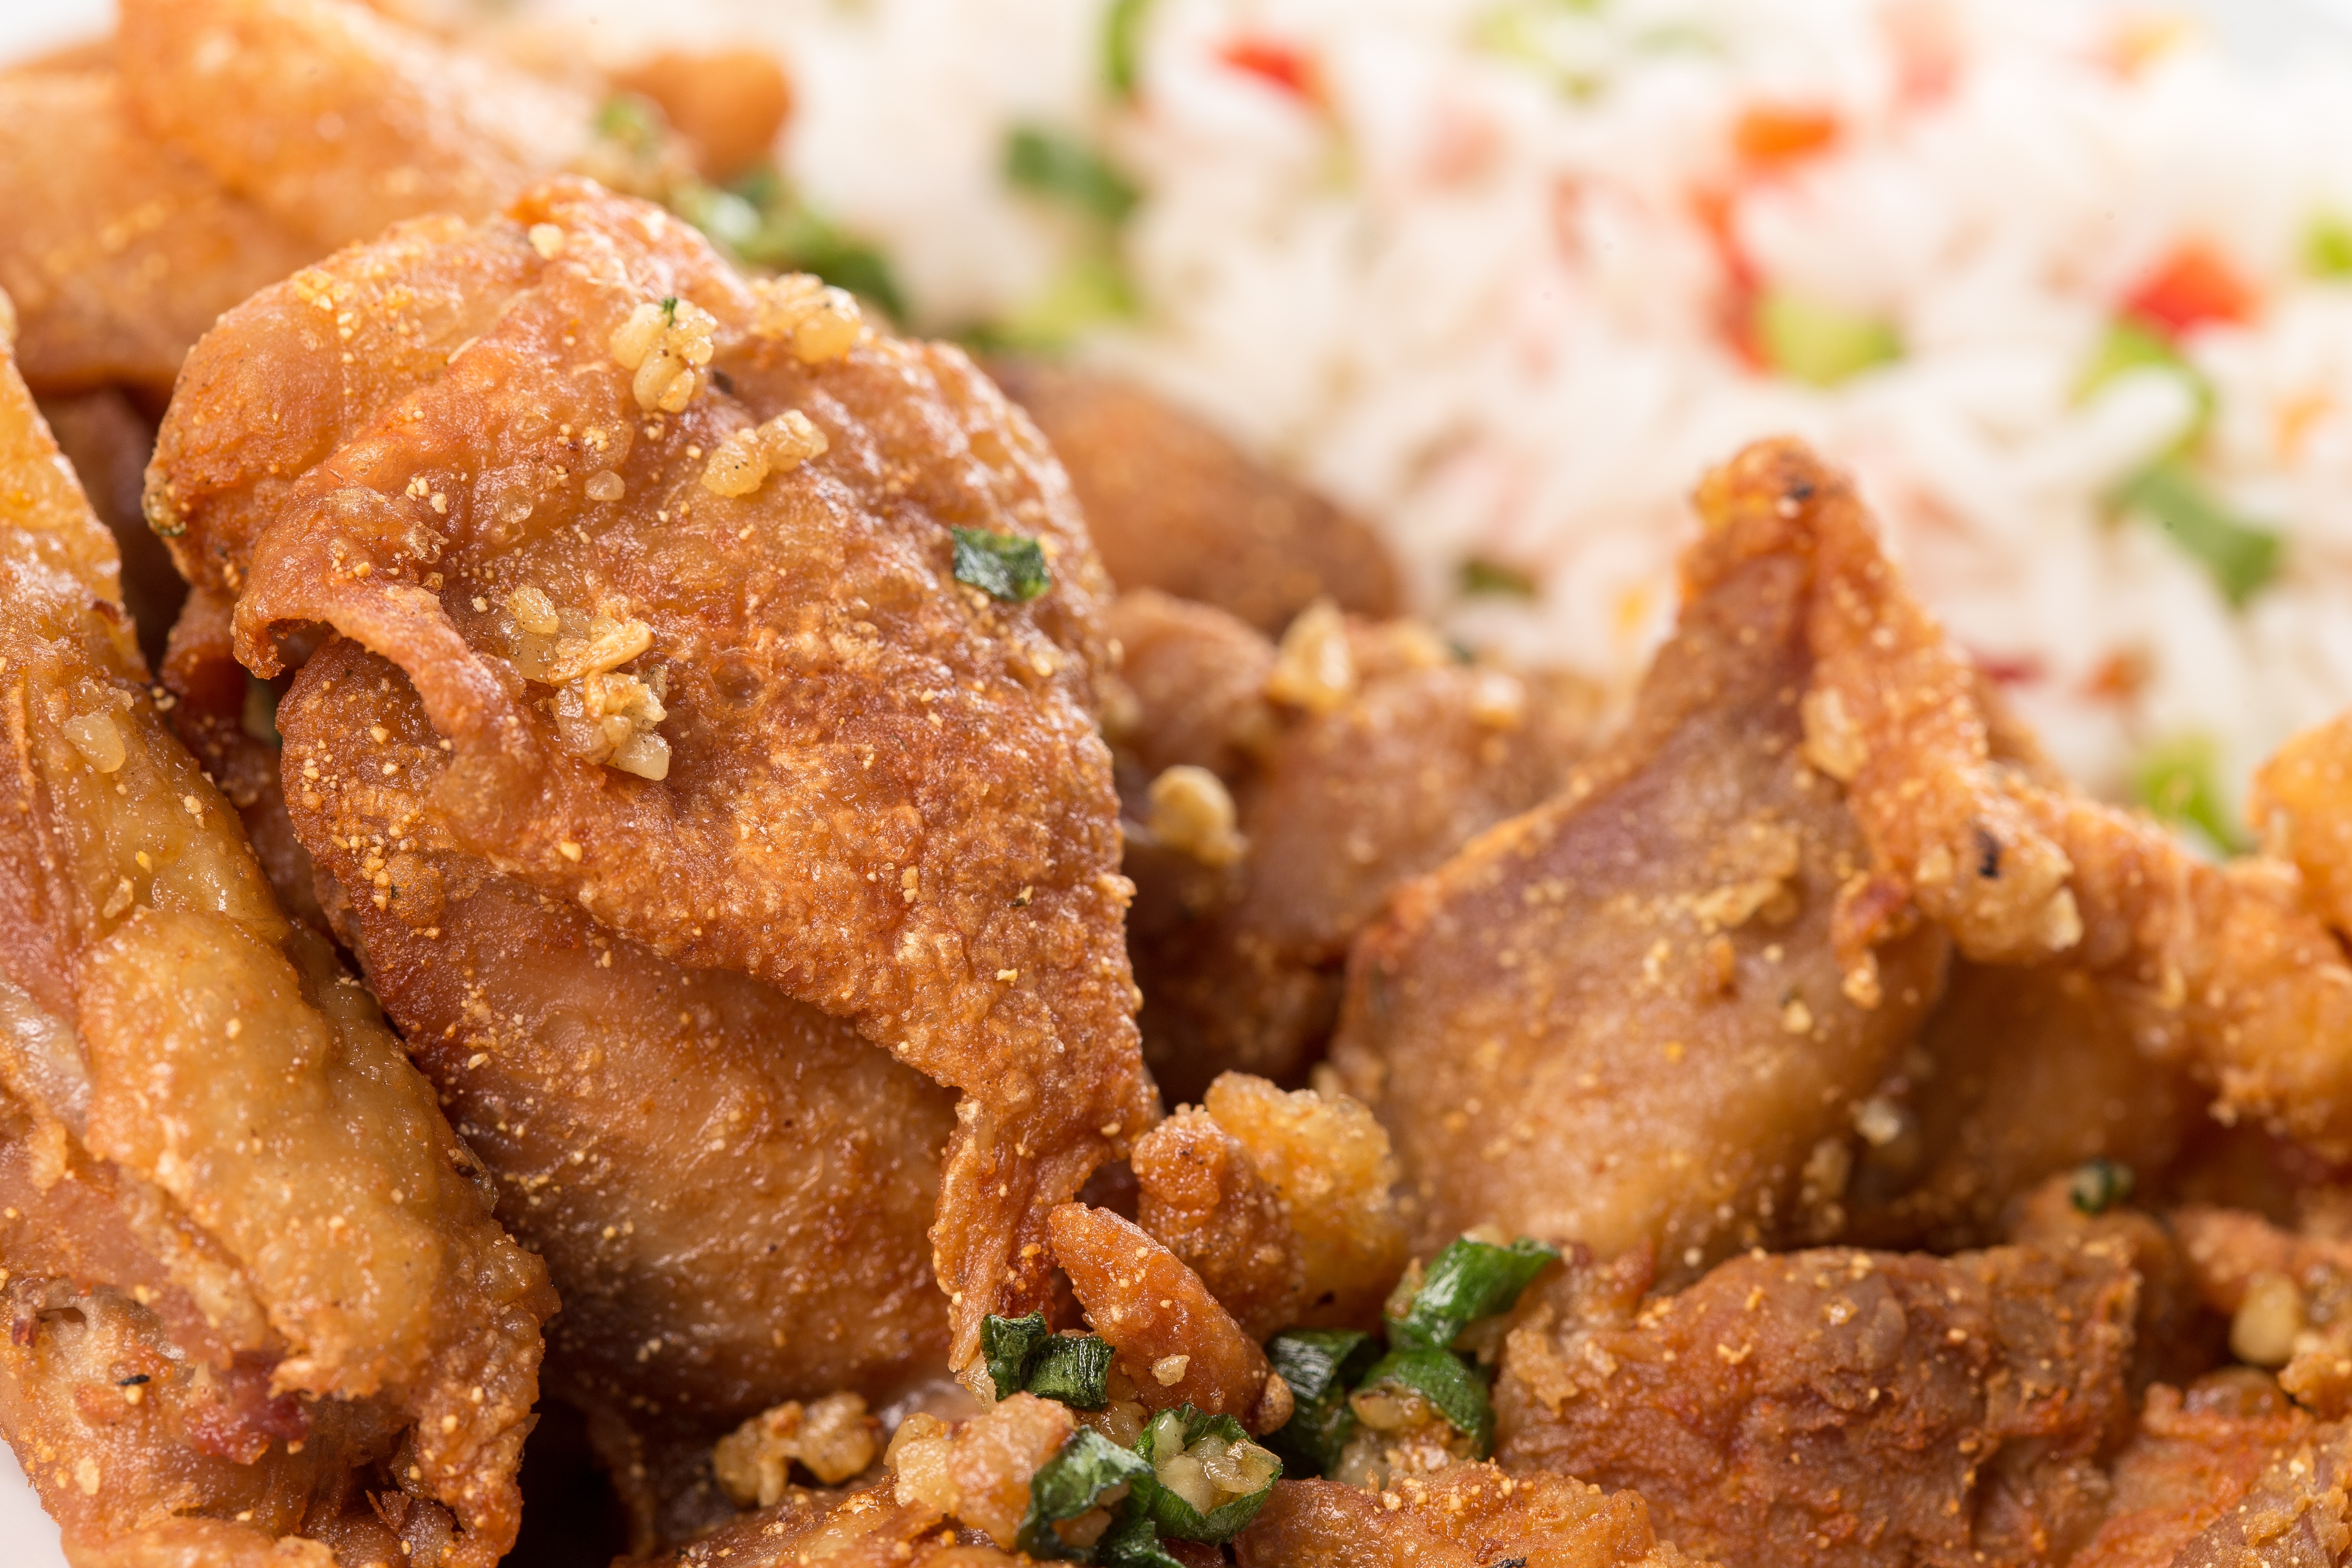
dish, food, produce, fast food, meat, cuisine, asian food, chicken meat, portion, fried chicken, chinese food, fried food, chicken fingers, crispy fried chicken, bird chicken